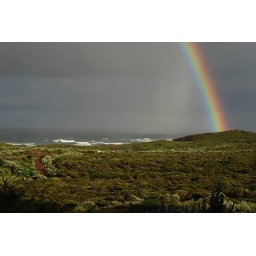
Awesome view of the ocean from the house we rented in Margaret River